History of cannabis in Italy

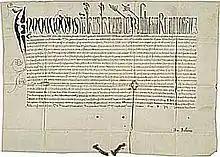
Papal bull "Summis desiderantes affectibus", signed by Pope Innocent VIII on 9 December 1484.

The cultivation of hemp in southern Italy dates back to the Roman Empire, although the earliest records of its presence in the region attest that King Hiero II of Syracuse bought hemp from Gaul in the 3rd century B.C., to produce cordage for his vessels. During Roman times, a noteworthy center for the processing of hemp in "Campania felix" was located in "Misenum", particularly for the production of hemp cordage for the ships in its important port. Most notably, refugees from Miseno eventually brought this trade to Frattamaggiore, which they reportedly founded around 850 A.D. after their hometown was raided and razed by the Saracens. After the fall of Rome, one of the first notable large-scale productions of hemp in Italy was established in the Emirate of Sicily starting from the 9th century, during the Arab domination. Cannabis cultivation in southern Italy continued during the Middle Ages, particularly for the production of textiles, with the establishment of renowned workshops under King Roger II of Sicily, which produced purple and golden fabrics, as well as textiles made from wool, hemp, and linen, for both local and foreign customers.